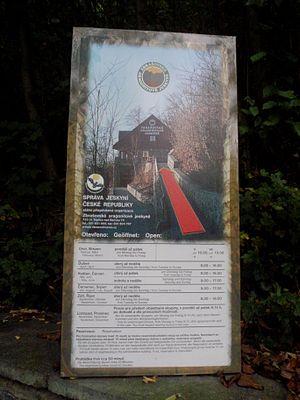
Les cavernes d'aragonites de Zbrašov sont une zone protégée dans le district de Přerov, République tchèque, qui ont été proclamées comme un Monument Naturel National afin de protéger d'importantes régions de karst hydrothermal de l'Europe. Ils comprennent les grottes d'aragonite ainsi que les forêts environnantes. Découvertes en 1912 et ouvertes au public en 1926, les grottes ont été créées à la fois par de l'eau de surface et les sources souterraines d'eau minérale riche en dioxyde de carbone qui sont utilisés dans les spas dans les villages à proximité et de la station thermale de Teplice nad Bečvou.